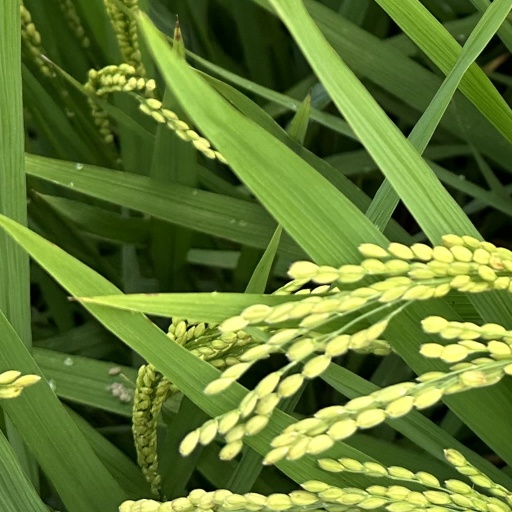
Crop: rice